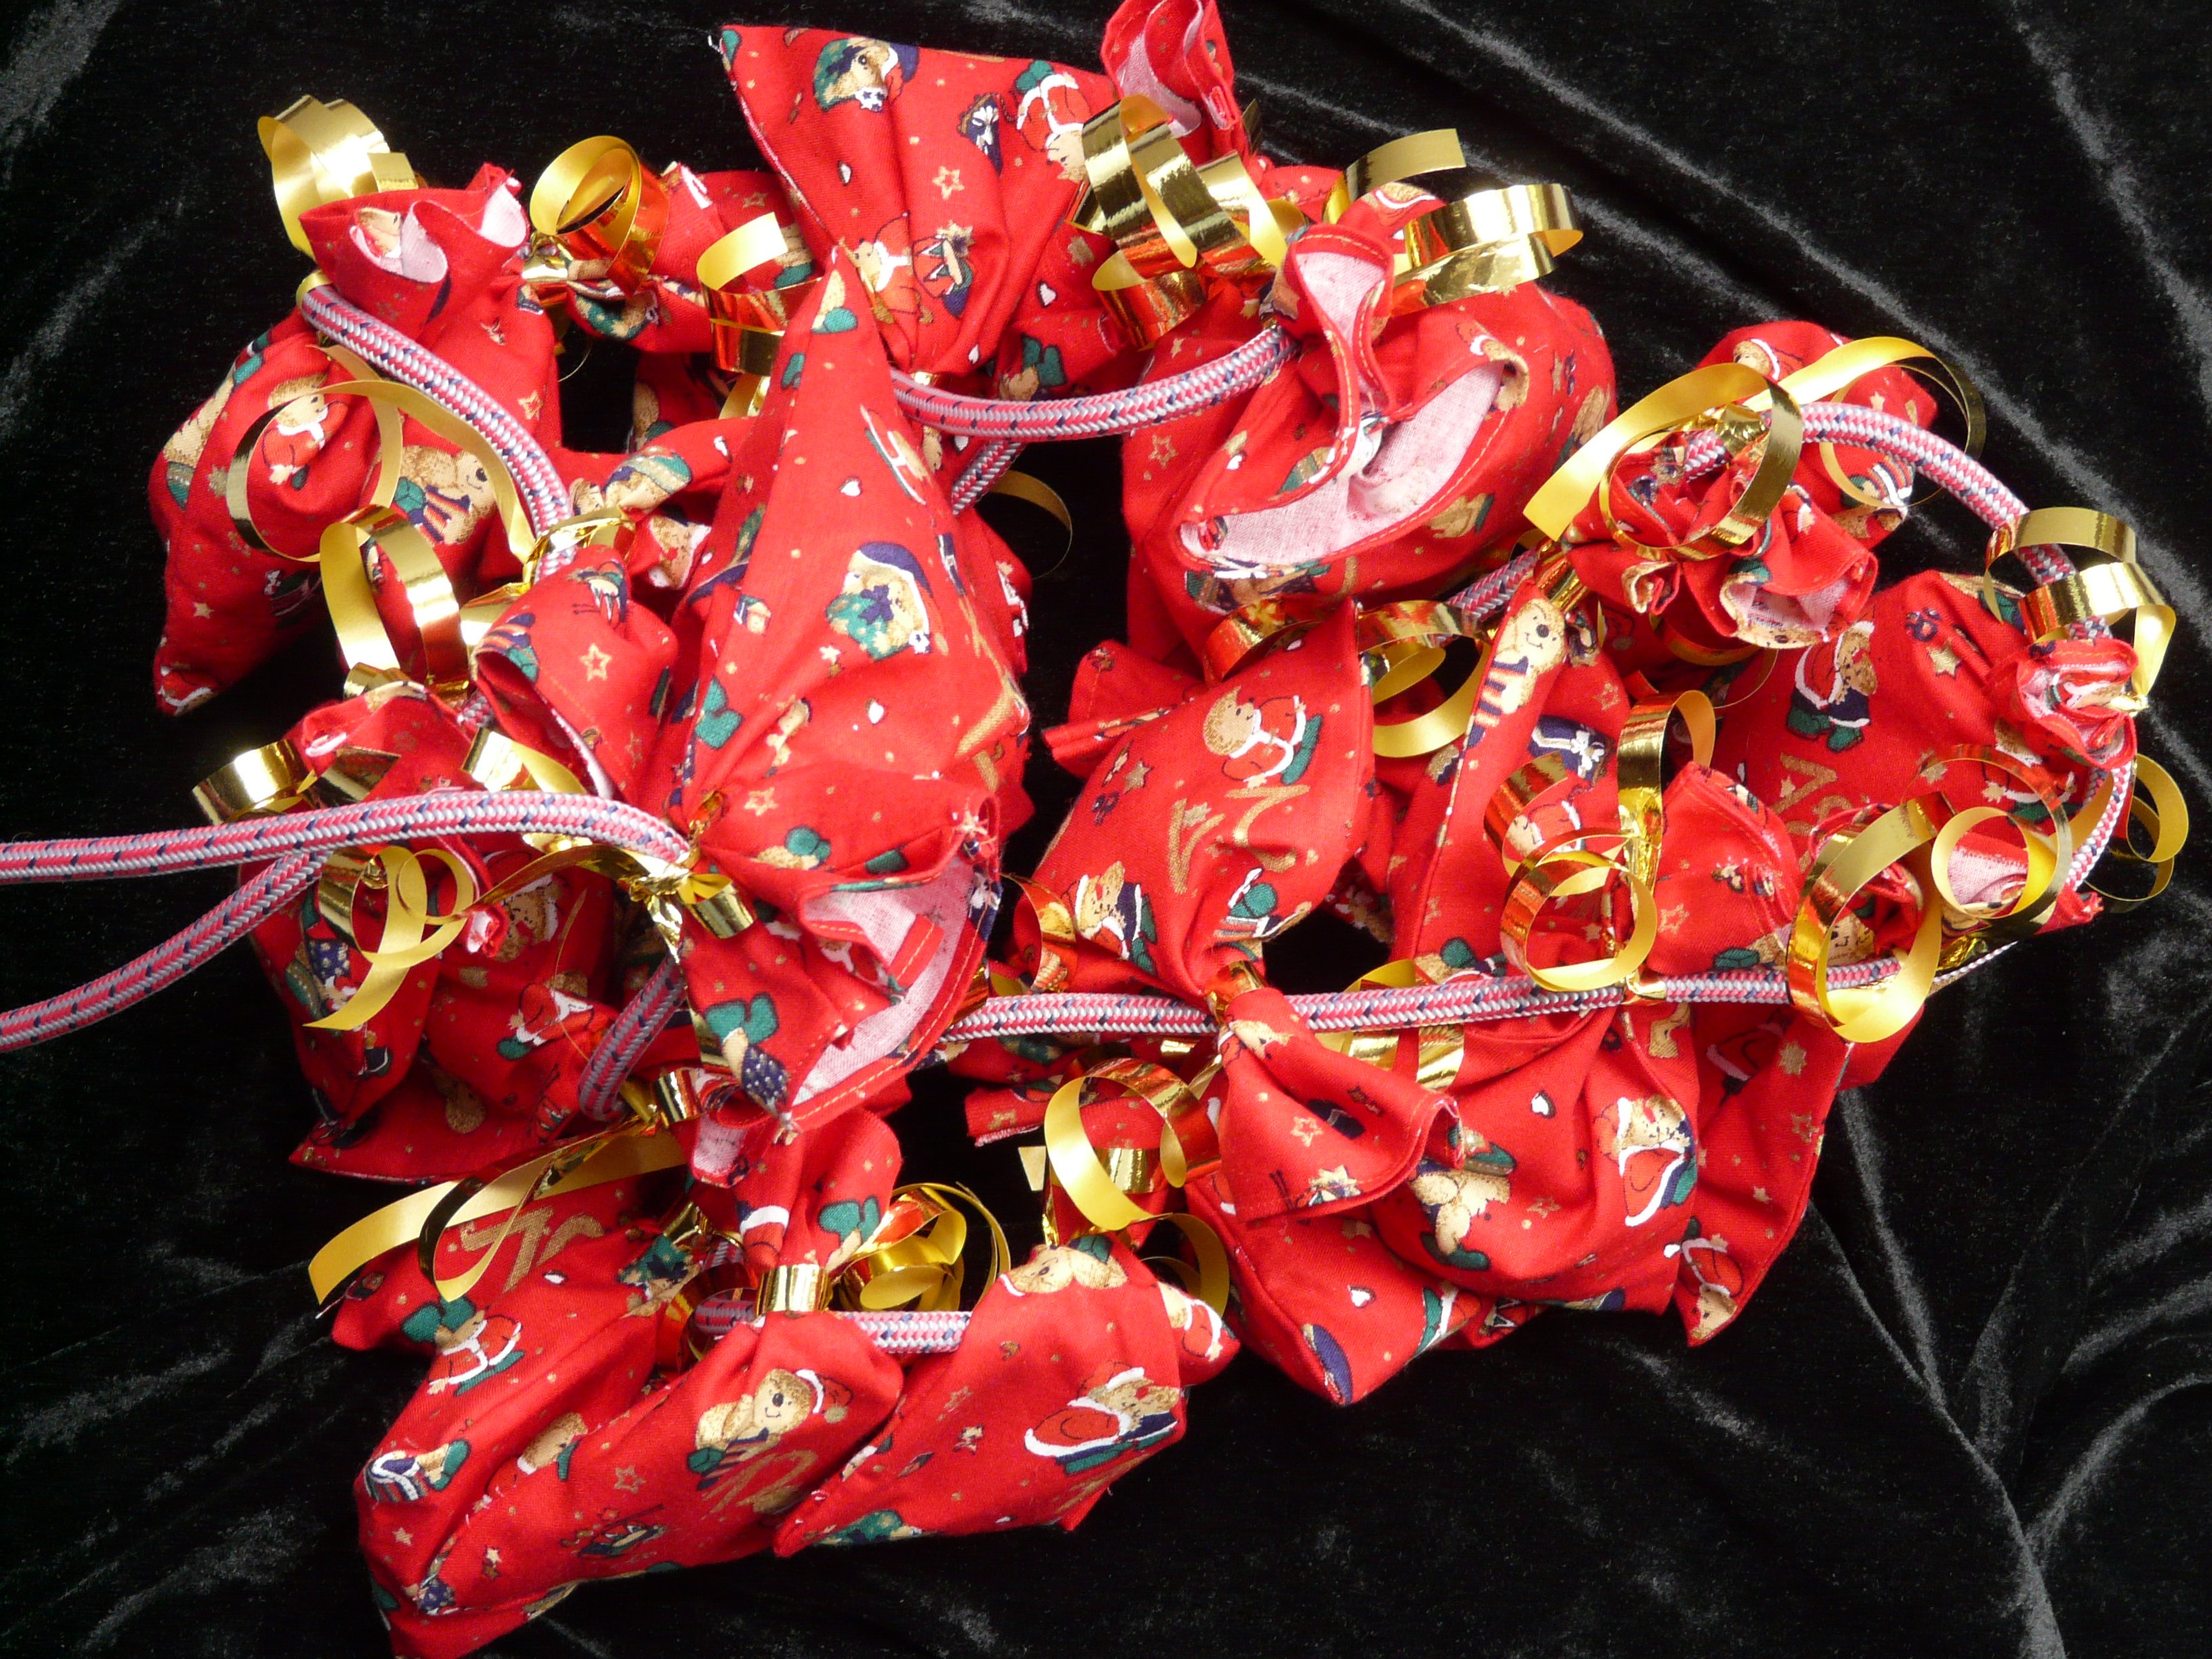
plant, fruit, leaf, flower, petal, dish, food, red, produce, vegetable, bag, dessert, advent, gifts, packed, nicholas, surprise, flowering plant, advent calendar, land plant